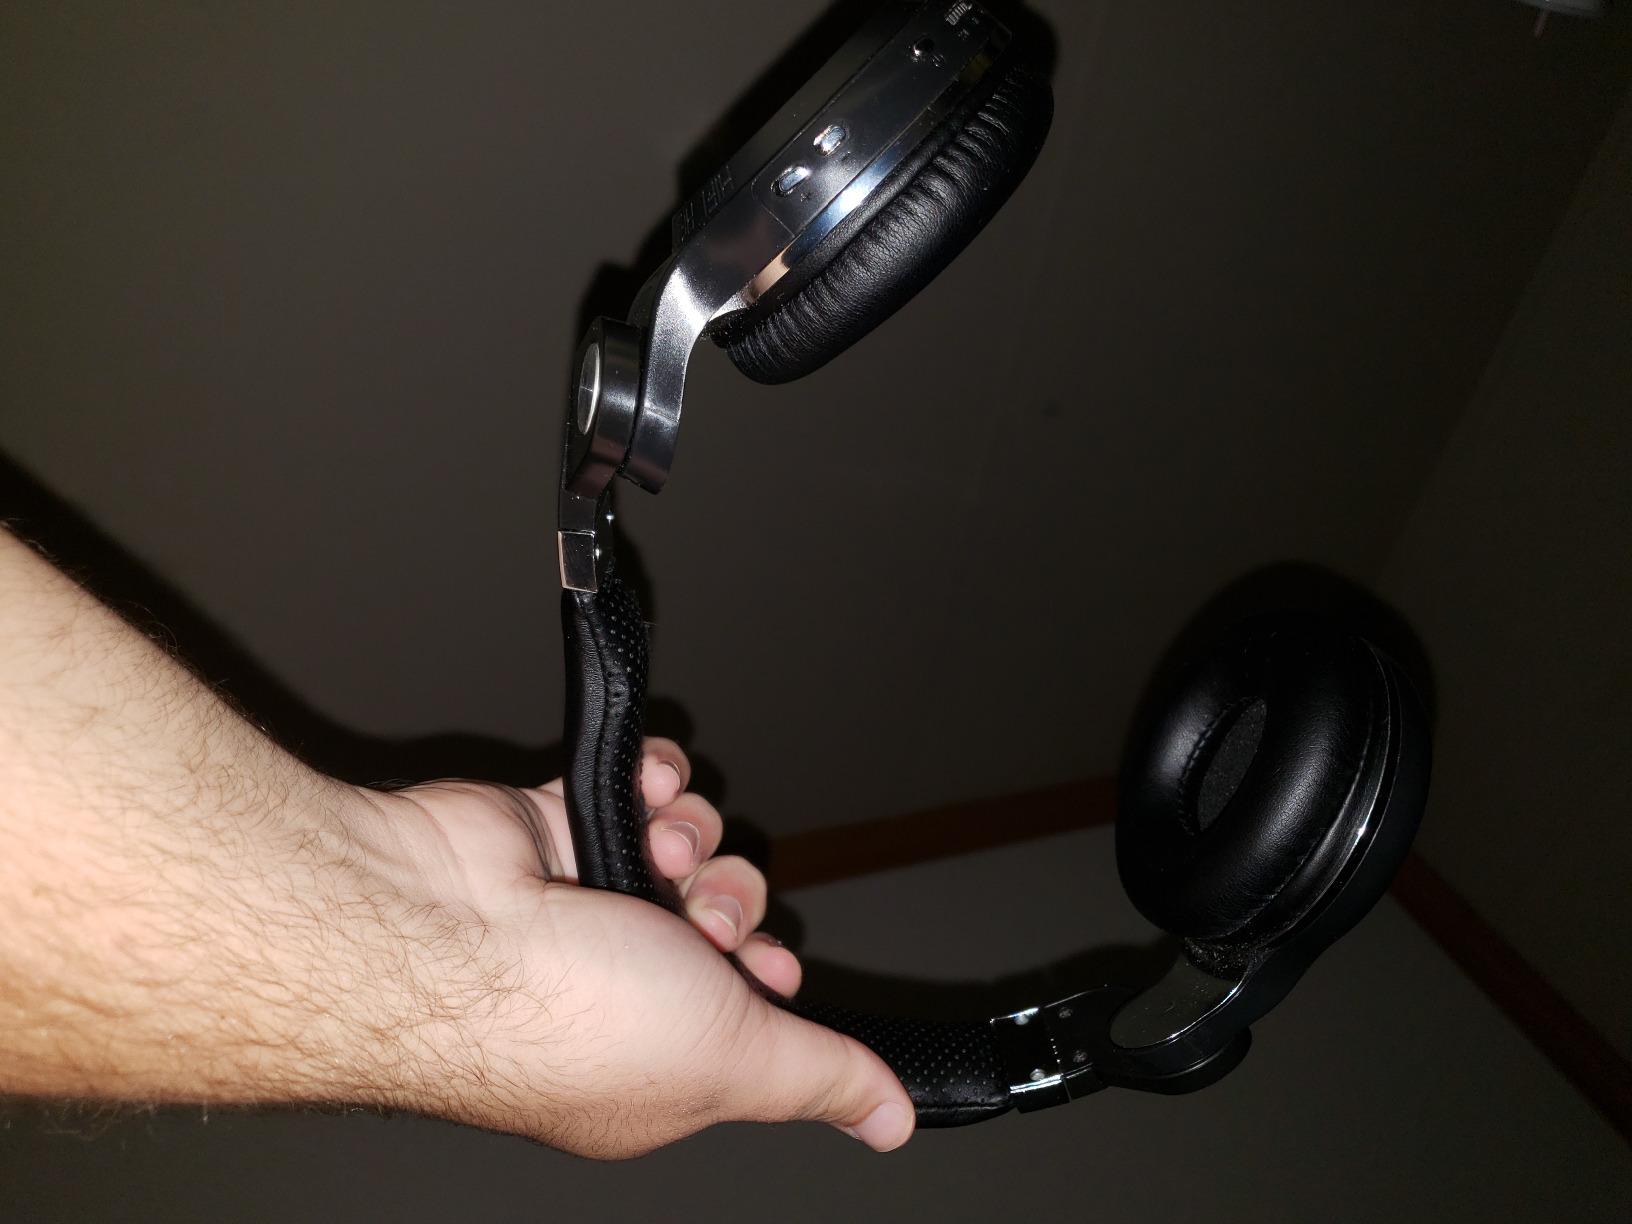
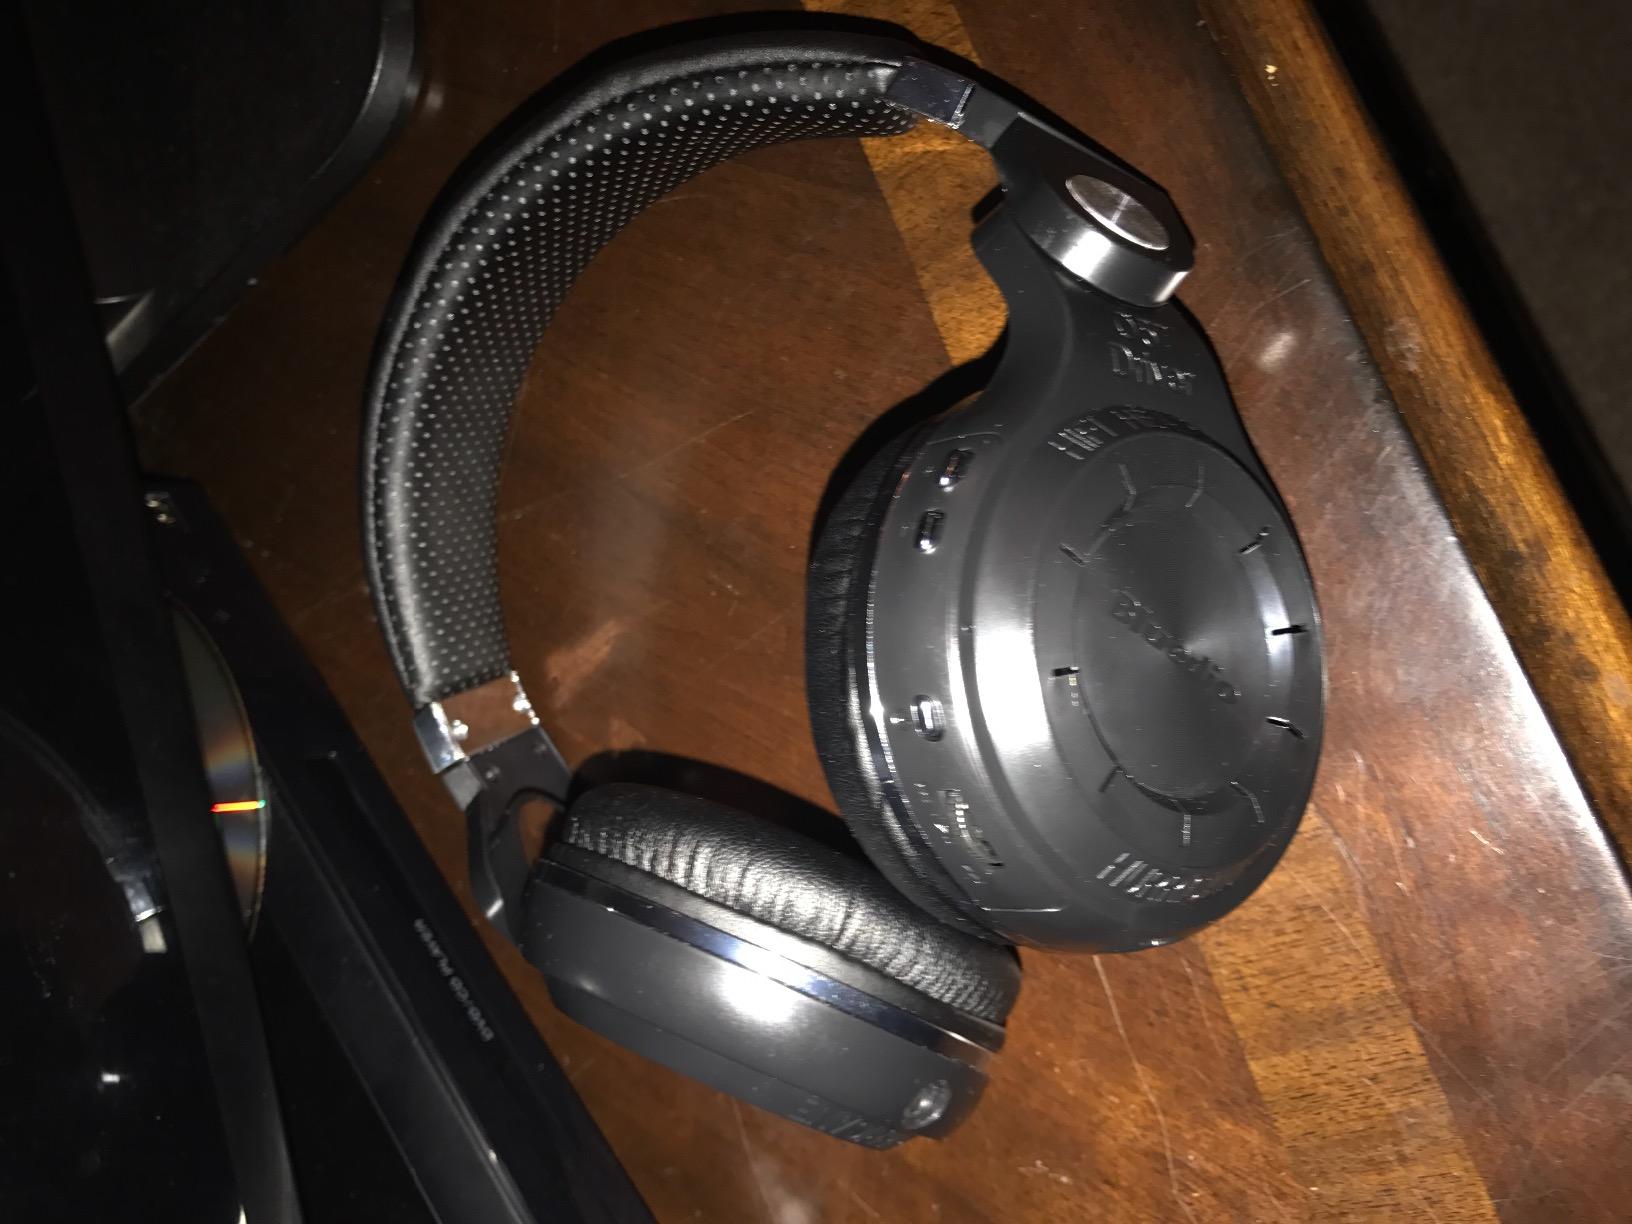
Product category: headphones
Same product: yes